Mike Harris (rugby union)

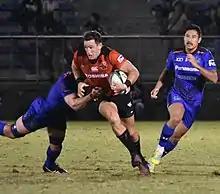
Harris in 2018

Michael Harris (born 8 July 1988) is a former professional rugby union football player who most recently played for Pau in the Top 14. He was also been capped ten times for Australia. Harris began his career in 2007 with North Harbour in New Zealand's ITM Cup before moving to Australia in 2011. He played for the Queensland Reds and Melbourne Rebels in Super Rugby and then joined French club Lyon for two seasons from late 2016. He moved to Japan for the 2018–19 season.